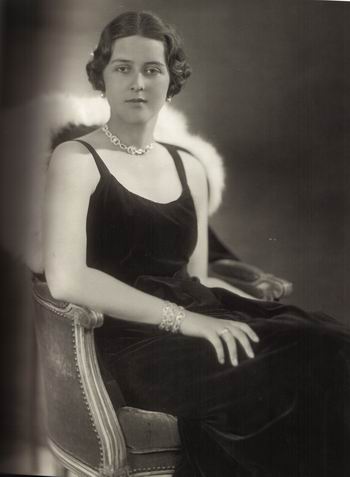
เจ้าหญิงเซซีลีแห่งกรีซและเดนมาร์ก

| name = เซซีลี
| title = แกรนด์ดัชเชสรัชทายาทแห่งเฮ็สเซินและริมไรน์
| image = Princess Cecilie of Greece.jpg
| death_style = สิ้นพระชนม์
| death_place = โอสเต็นเดอ ประเทศเบลเยียม
| birth_place = พระตำหนักมอนเรปอส เกาะคอร์ฟู ราชอาณาจักรกรีซ
| spouse-type = พระสวามี
| father1 = เจ้าชายแอนดรูว์แห่งกรีซและเดนมาร์ก
| mother1 = เจ้าหญิงอลิซแห่งบัทเทนแบร์ก
| spouse = เจ้าชายเกออร์ค โดนาทุส แกรนด์ดยุกรัชทายาทแห่งเฮ็สเซินและริมไรน์
| issue1 = เจ้าชายลูทวิชแห่งเฮ็สเซินและริมไรน์เจ้าชายอเล็กซานเดอร์แห่งเฮ็สเซินและริมไรน์เจ้าหญิงโยฮันนาแห่งเฮ็สเซินและริมไรน์
| dynasty = ราชวงศ์ชเลสวิช-ฮ็อลชไตน์-เซอเนอร์ปอร์-กลึคส์บวร์ค|กลึคส์บวร์ค
เจ้าหญิงเซซีลีแห่งกรีซและเดนมาร์ก () ทรงเป็นพระชายาในเจ้าชายเกออร์ค โดนาทุส แกรนด์ดยุกรัชทายาทแห่งเฮ็สเซินและริมไรน์ เจ้าชายเยอรมันจากเฮ็สเซิน เจ้าหญิงเซซีลียังทรงเป็นพี่สาวของเจ้าชายฟิลิป ดยุกแห่งเอดินบะระ
== พระประวัติ ==
เจ้าหญิงเซซีลีแห่งกรีซและเดนมาร์ก เป็นพระธิดาลำดับที่ 3 ใน เจ้าชายแอนดรูว์แห่งกรีซและเดนมาร์ก และเจ้าหญิงอลิซแห่งบัทเทนแบร์ก พระองค์ประสูติ ณ ตำหนักมอนเรปอสซึ่งห่างาก กรุงเอเธนส์ ไป 15 กิโลเมตร ทรงเป็นพระเชษฐภคินีใน เจ้าชายฟิลิป ดยุกแห่งเอดินบะระ พระราชสวามีในสมเด็จพระราชินีนาถเอลิซาเบธที่ 2 แห่งสหราชอาณาจักร พระองค์ได้เข้ารับการล้างบาป เมื่อวันที่ 2 กรกฎาคม โดยมีพระบิดามารดาทูลหัวดังนี้
#สมเด็จพระเจ้าจอร์จที่ 6 แห่งสหราชอาณาจักร
#เจ้าชายนิโคลัสแห่งกรีซและเดนมาร์ก (พระปิตุลา)
#แกรนด์ดัชเชสวีราแห่งรัสเซีย
โดยในปี ค.ศ. 1922 พระองค์ได้เป็นเพื่อนเจ้าสาวในงานเสกสมรสของ หลุยส์ เมานต์แบ็ตเทน เอิร์ลเมานต์แบ็ตเทนแห่งพม่า
== เสกสมรส ==
พระองค์ทรงเสกสมรสกับ เจ้าชายเกออร์ค โดนาทุส แกรนด์ดยุกรัชทายาทแห่งเฮ็สเซินและริมไรน์ ทำให้พระองค์ทรงมีพระยศเป็น แกรนด์ดัชเชสรัชทายาทแห่งเฮ็สเซินและไรน์ โดยมีพระบุตรร่วมกัน ดังนี้
| class="wikitable"
|-
!พระนาม!!ประสูติ!!สิ้นพระชนม์!!หมายเหตุ
|-
|Prince Ludwig of Hesse and by Rhine|เจ้าชายลุดวิจแห่งเฮ็สเซินและไรน์||25 ตุลาคม 1931||rowspan=2|16 พฤศจิกายน 1937||rowspan=2|สิ้นพระชนม์จากเหตุเครื่องบินตก
|-
|Prince Alexander of Hesse and by Rhine (1933–1937)|เจ้าชายอเล็คซันเดอร์แห่งเฮ็สเซินและไรน์||14 เมษายน 1933
|-
|Princess Johanna of Hesse and by Rhine|เจ้าหญิงโยฮันนาแห่งเฮ็สเซินและไรน์||20 กันยายน 1936||14 มิถุนายน 1939||สิ้นพระชนม์จากเยื่อหุ้มสมองอักเสบ
|-
|ทารกไม่ปรากฏพระนาม|| colspan = "2" align = "center" | 16 พฤศจิกายน 1937||ประสูติบนเที่ยวบินและสิ้นพระชนม์จากเหตุเครื่องบินตก
|-
|
== สิ้นพระชนม์ ==
ในวันที่ 16 พฤศจิกายน ค.ศ. 1937 เจ้าหญิงเซซีลี พระสวามี และพระบุตร พร้อมด้วยพระสัสสุ(แม่สามี) ขึ้นเครื่องบินจากดาร์มชตัทเพื่อเดินทางไปยังกรุงลอนดอน แต่เครื่องบินลำนั้นประสบอุบัติเหตุตก ในระหว่างเกิดเหตุ เจ้าหญิงเซซีลีซึ่งกำลังทรงครรภ์ได้ให้ประสูติพระบุตร แต่ทั้งหมดก็สิ้นพระชนม์ไปในอุบัติเหตุครั้งนั้น เครื่องบินตกลงบริเวณเมืองโอสเต็นเดอ ประเทศเบลเยียม พระศพของพระองค์ พระสวามี และพระบุตร ถูกฝังไว้ที่สุสานของราชวงศ์เฮ็สเซินในเมืองดาร์มชตัท
== อ้างอิง==
หมวดหมู่:บุคคลที่เกิดในปี พ.ศ. 2454
หมวดหมู่:บุคคลที่เสียชีวิตในปี พ.ศ. 2480
หมวดหมู่:เจ้าหญิงกรีก
หมวดหมู่:เจ้าหญิงเดนมาร์ก